History of Bolivia (1809–1920)

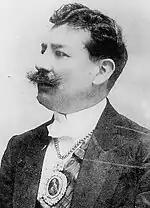

Pando, however, reneged on his promises and allowed the assault on Indian land to continue. The government suppressed a series of "campesino" uprisings and executed the leaders. One of these revolts, led by Pablo Zárate (Willka), was one of the largest Indian rebellions in the history of the republic, frightened whites and "mestizos", who once again successfully isolated the Indians from national life.